Disneyland Monorail

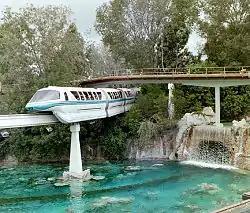
Mark V Monorail Blue travels over the former Submarine Voyage in 2002

The beamway path was re-aligned into the Eeyore section of the parking lot in 1994 to accommodate the construction of the Indiana Jones Adventure show building. The trains were fitted with new electrical pick-up shoes and tail view cameras, enabling two-train point-to-point shuttle service where the first arriving train was disembarked, moved along empty to just beyond the station, the second train arrived, disembarked, embarked and dispatched so the first train could be loaded and dispatched for the return. In 1999, the monorail began lengthy periods of closures due to construction of the Disney California Adventure theme park where the monorail beamway passed through what had formerly been the parking lot. Although the beamway's route was not altered, a significant amount of construction was done around the existing beamway, and much of the terrain under the beamway's support columns were regraded, necessitating the closures. Additionally, the Disneyland Hotel Station and all of its nearby hotel structures were completely demolished and a new station built in the same location. Downtown Disney Station is treated as a second gate into Disneyland Park, so a general admission passport or valid annual pass must be presented to ride the monorail and the tail-cone tour is no longer offered.